7 West 54th Street

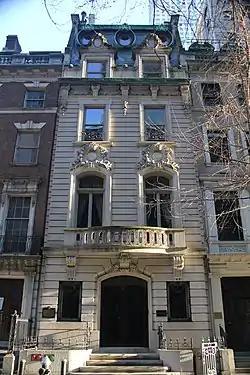
(February 2022)

7 West 54th Street (also the Philip Lehman Residence) is a commercial building in the Midtown Manhattan neighborhood of New York City. It is along 54th Street's northern sidewalk between Fifth Avenue and Sixth Avenue. The four-story building was designed by John H. Duncan in the French Beaux-Arts style and was constructed between 1899 and 1900 as a private residence. It is one of five consecutive townhouses erected along the same city block during the 1890s, the others being 5, 11, and 13 and 15 West 54th Street.